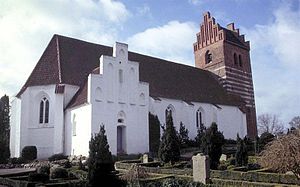
Kongsted Kirke
Kongsted Kirke
Kongsted Kirke i Danmark. Kongsted kirke
Kongsted Kirke ligger i den tidl. landsby Kongsted, som i dag er en del af byen Rønnede ca. 5 km V for Faxe.